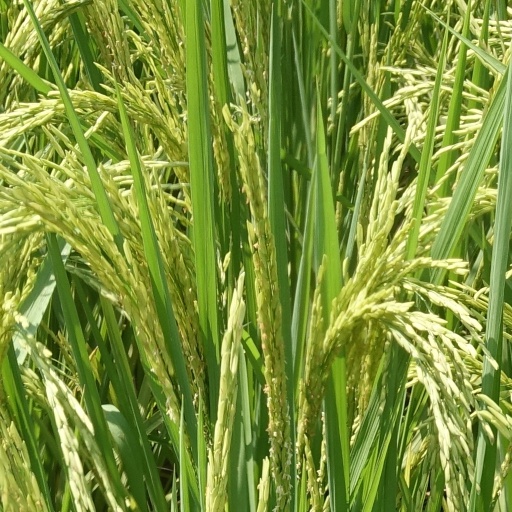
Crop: rice